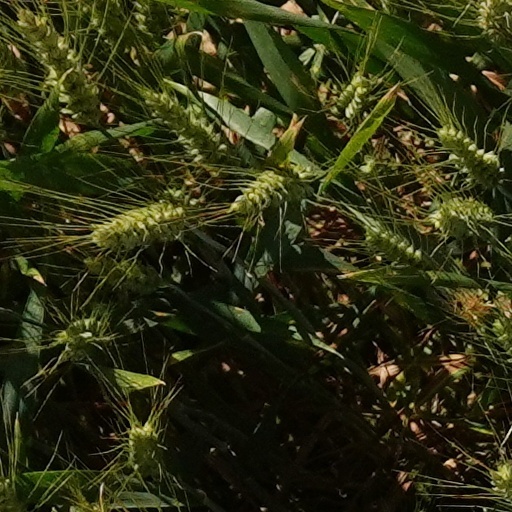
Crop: wheat